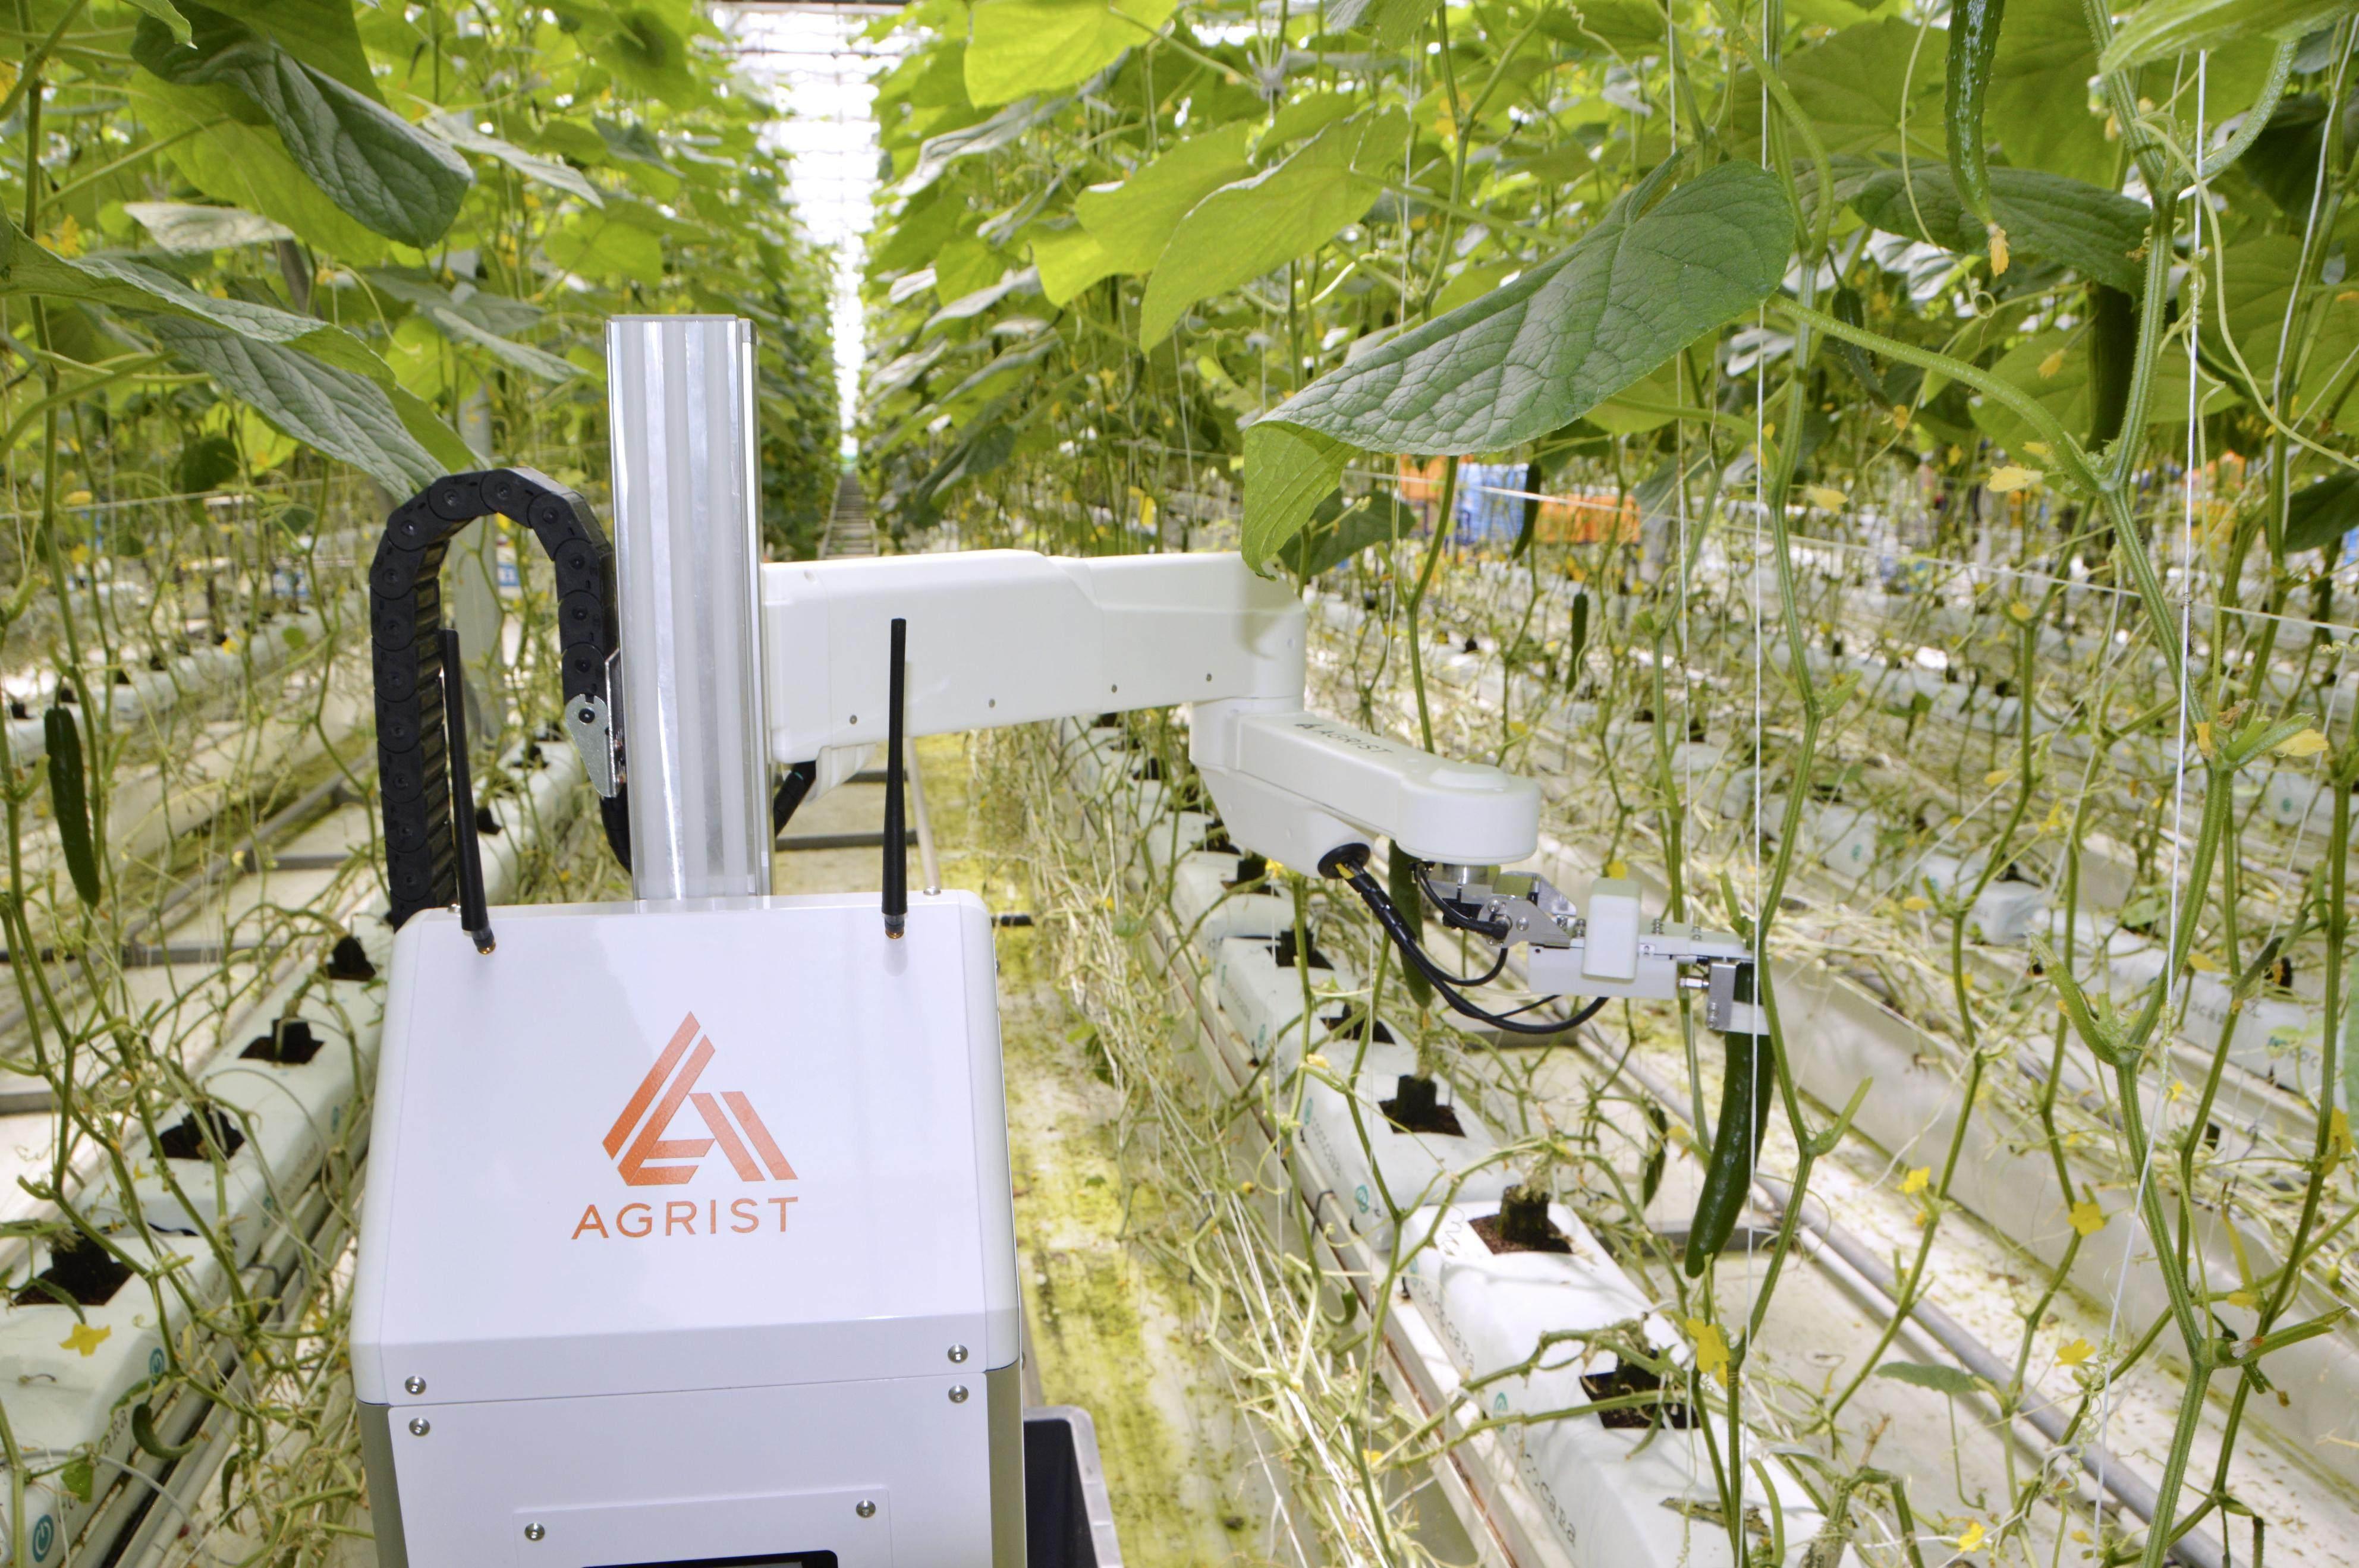
Mashine ya kisasa ya kilimo, ikiwa imewekwa shambani kati ya mimea iliyopandwa kwa mpangilio maalumu, mashine hii ina mfumo wa kiautomatiki inayojumuisha mabomba, waya na vifaa vya kielektroniki  vinavyosaidia kufuatilia mazingira ya udongo, kusambaza maji na virutubisho moja kwa moja.